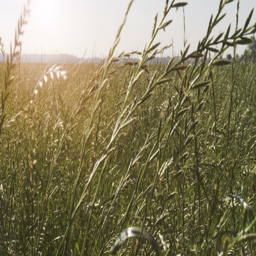
a green grassy field on a warm sunny day